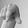
ASL letter: Q